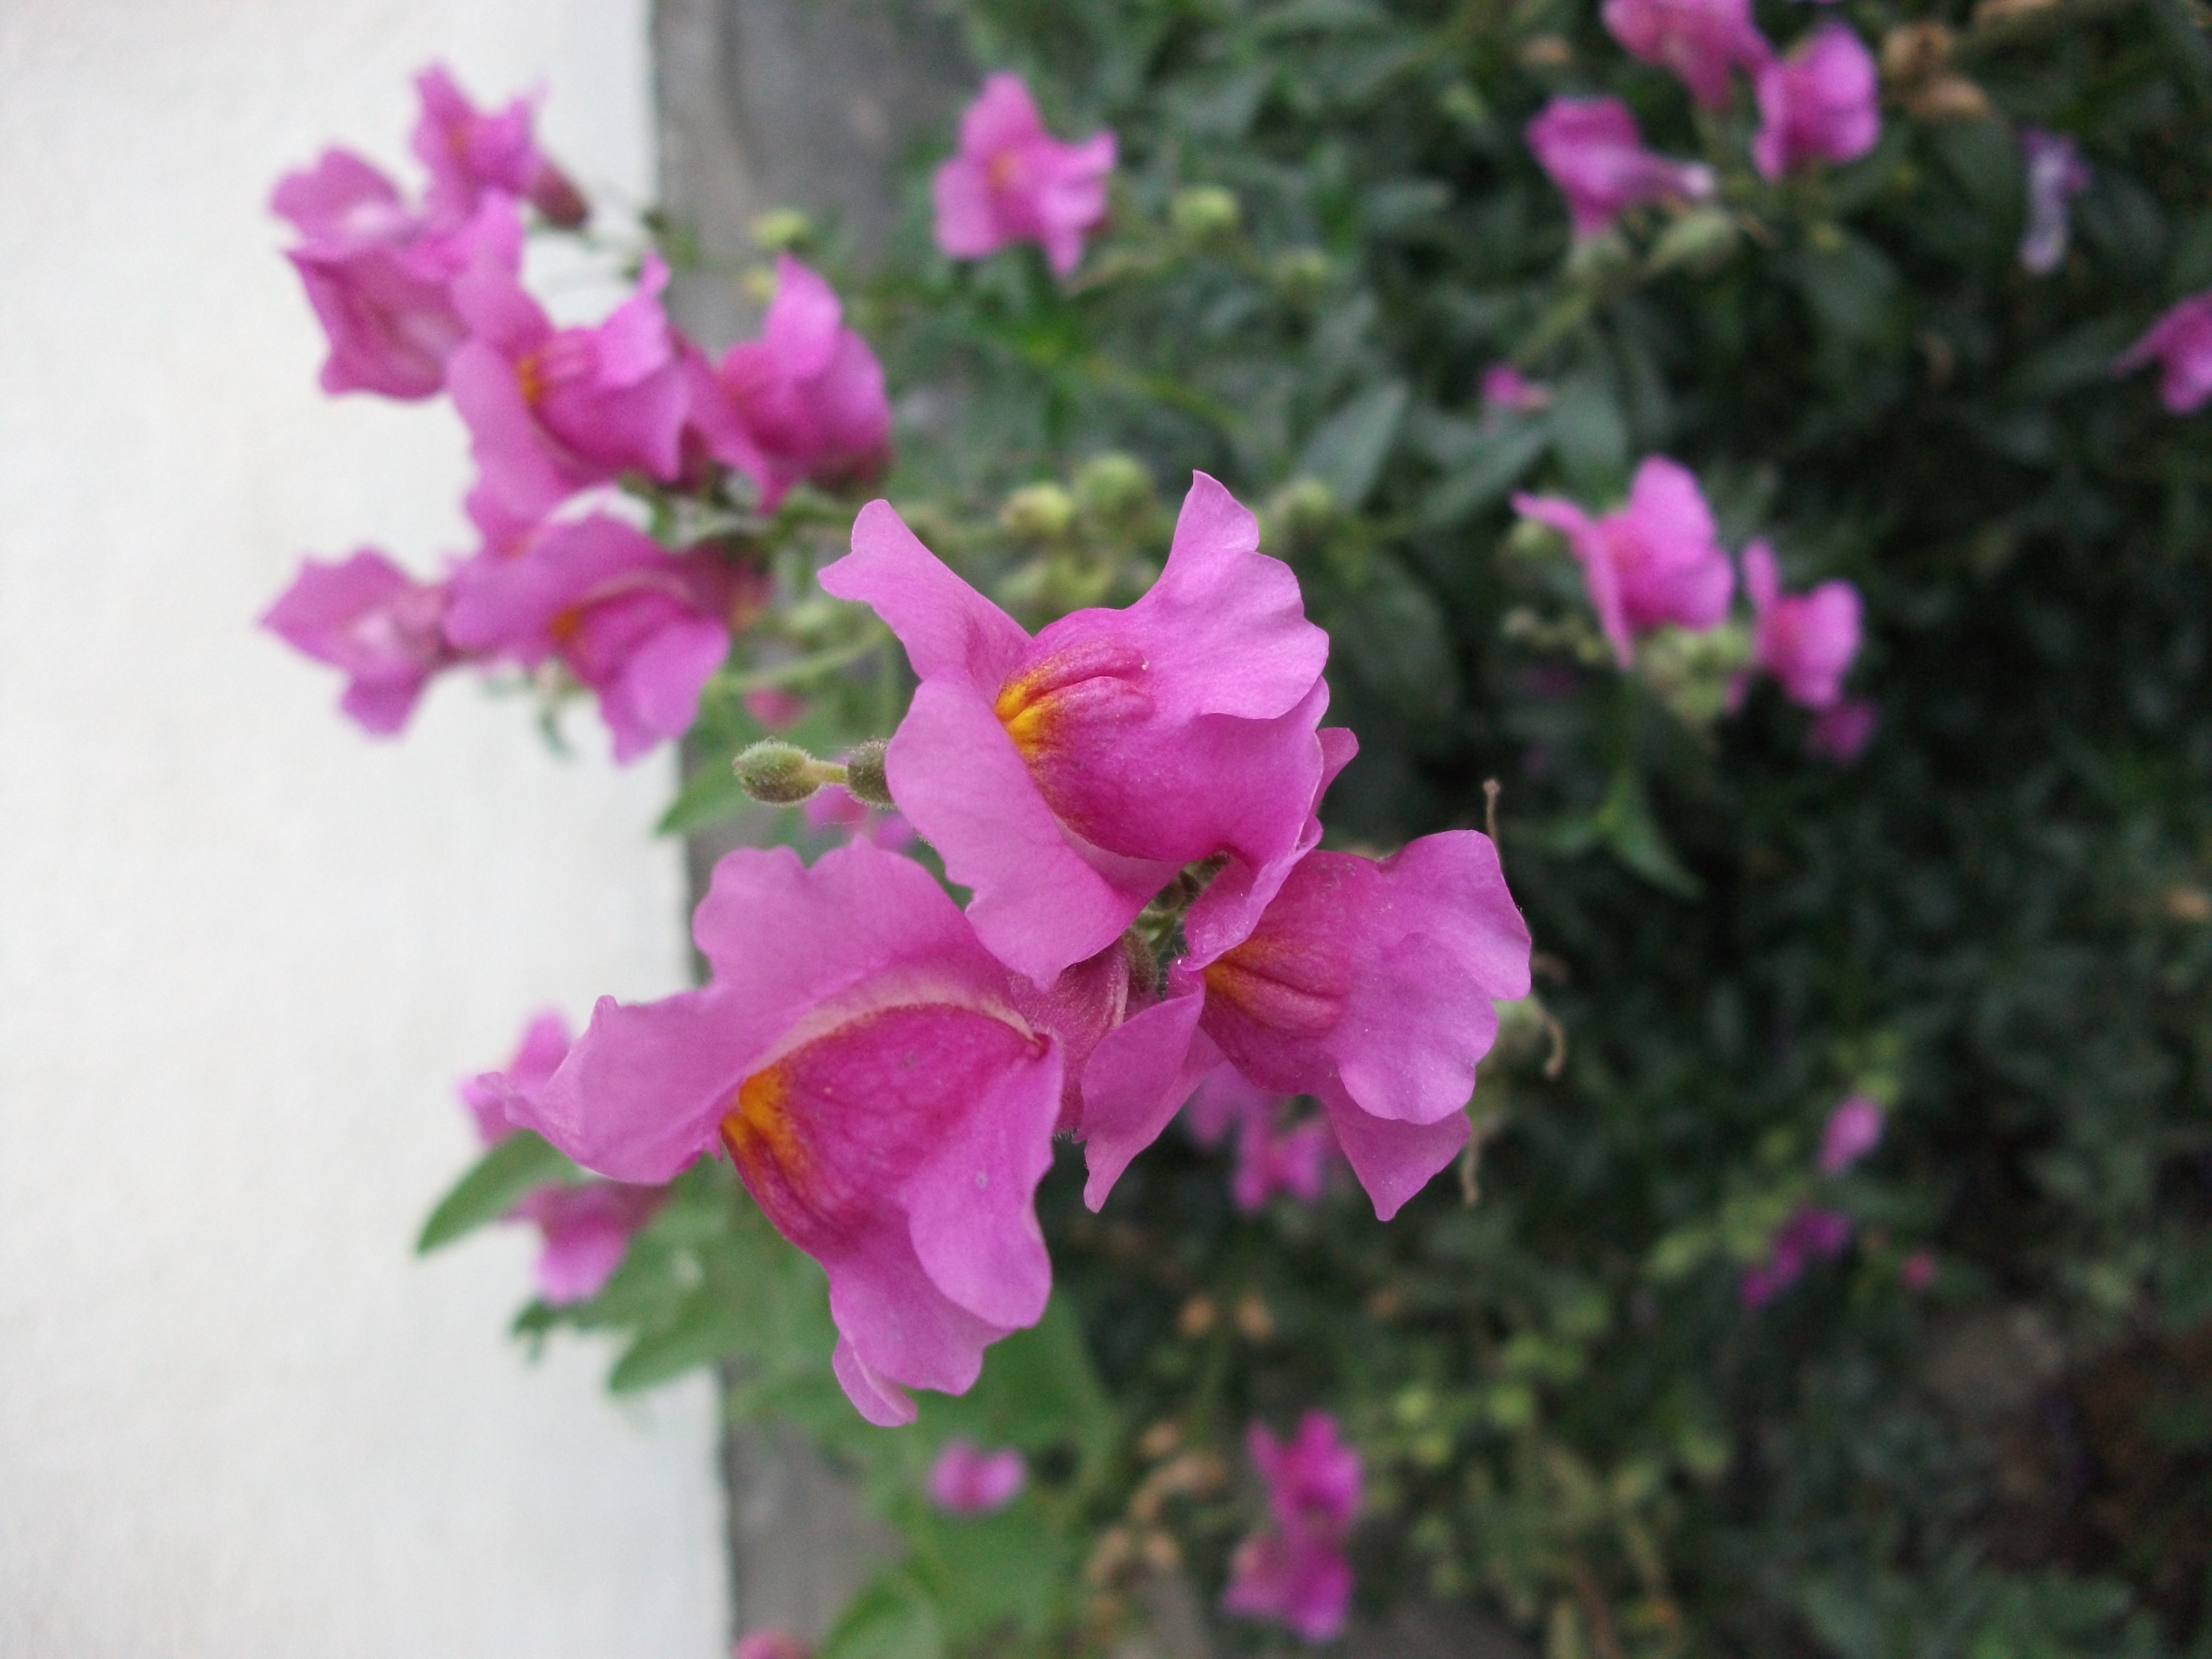
flower, flowering plant, pink, petal, bougainvillea, plant, annual plant, four o clock family, plant stem, pink family, dianthus, loosestrife and pomegranate family, magenta, perennial plant